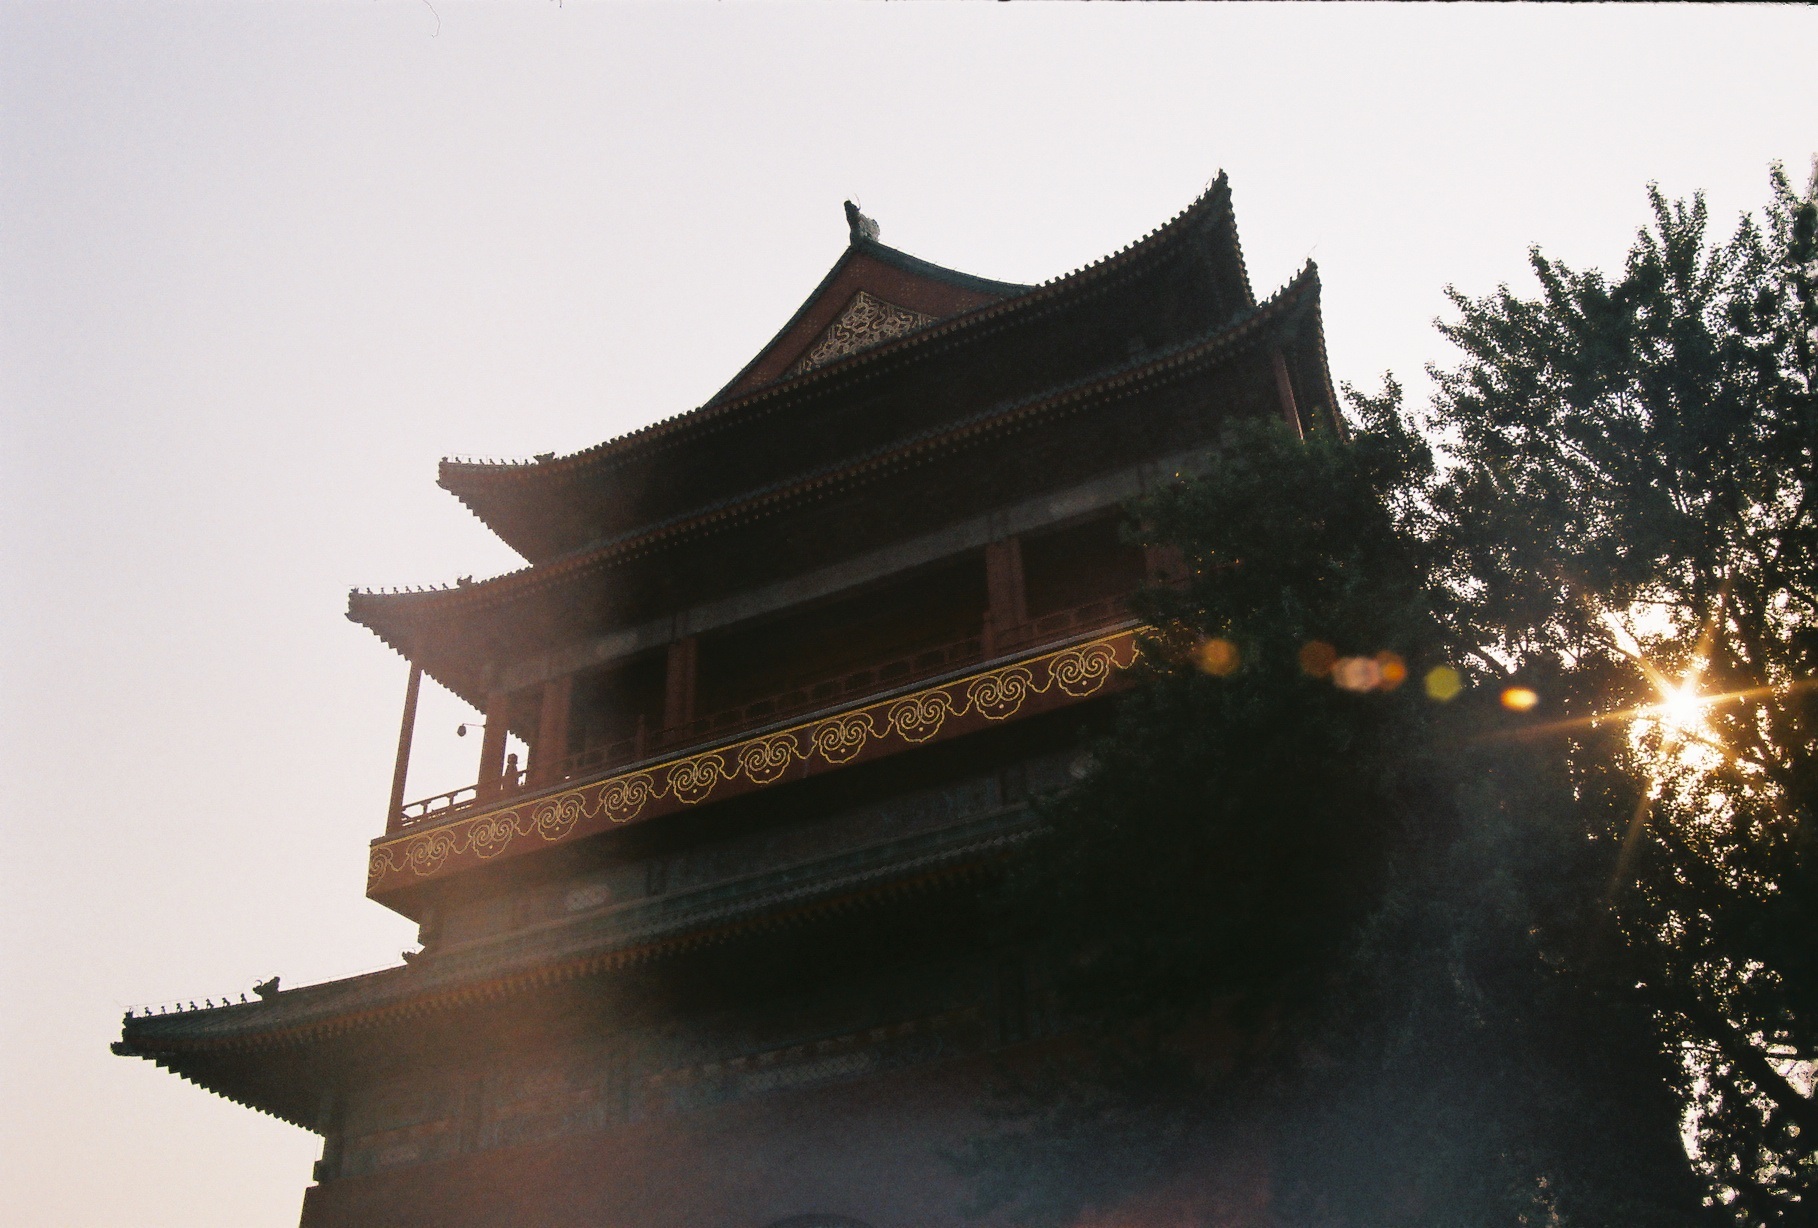
architecture, house, sunlight, roof, building, asian, decoration, reflection, tower, castle, temple, ornate, culture, oriental